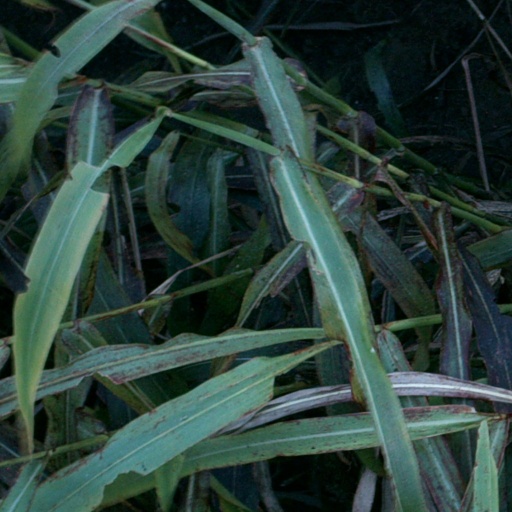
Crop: sorghum